Todd Phillips

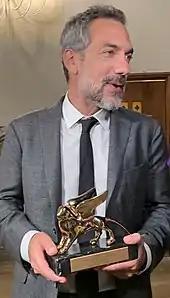
Phillips winning the Golden Lion for the film "Joker" at the 76th Venice Film Festival

In 2019, Phillips directed, co-wrote, and co-produced an origin story film based on DC Comics' supervillain the Joker, "Joker" (2019). The script, set in 1981, was co-written by Scott Silver, and the film starred Joaquin Phoenix in the title role. It premiered at the 76th Venice International Film Festival and was released in October 2019. Its sequel, , added Lady Gaga as Harley Quinn; released in 2024, the film was also directed, co-written, and co-produced by Phillips. The film was later panned by critics and audiences. After "Joker: Folie à Deux" was released, Phillips spent the weekend on his ranch in seclusion.